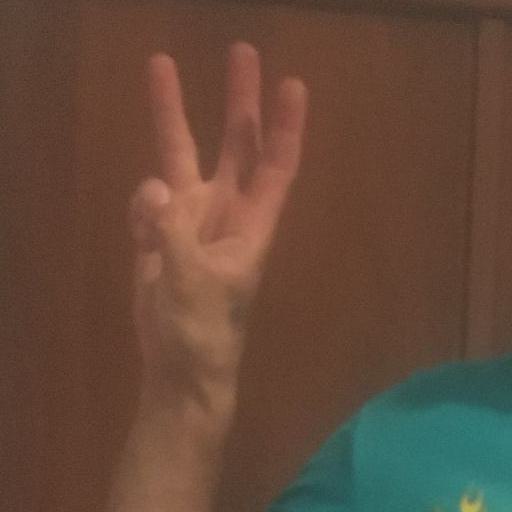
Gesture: three